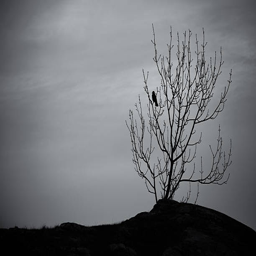
black crow in a tree